Effects of Hurricane Katrina in New Orleans

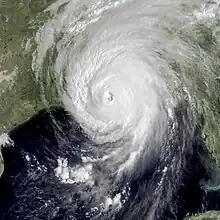
Katrina after landfall in New Orleans on August 29

As the center of Hurricane Katrina passed southeast of New Orleans on August 29, 2005, winds downtown were in the Category 1 range with frequent intense gusts. The storm surge caused approximately 23 breaches in the drainage canal and navigational canal levees and flood walls. As mandated in the Flood Control Act of 1965, responsibility for the design and construction of the city’s levees belongs to the United States Army Corps of Engineers and responsibility for their maintenance belongs to the Orleans Levee District. The failures of levees and flood walls during Katrina are considered by experts to be the worst engineering disaster in the history of the United States. By August 31, 2005, 80% of New Orleans was flooded, with some parts under of water. The famous French Quarter and Garden District escaped flooding because those areas are above sea level. The major breaches included the 17th Street Canal levee, the Industrial Canal levee, and the London Avenue Canal flood wall. These breaches caused the majority of the flooding, according to a June 2007 report by the American Society of Civil Engineers. The flood disaster halted oil production and refining which increased oil prices worldwide.